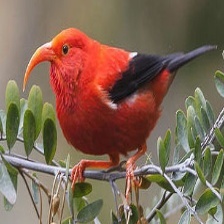
Species: IWI
Scientific name:  VESTIARIA COCCINEA.